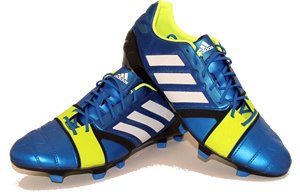
Fodboldstøvler
Et par fodboldstøvler
Fodboldstøvler er fodtøj med knopper under sålerne. De bliver brugt for at stå bedre fast på en græsbane og bruges under udøvelse af sporten fodbold.